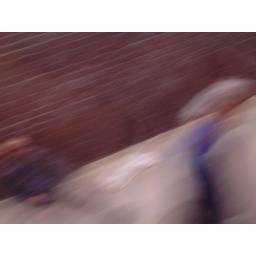
A hobo on the sidewalk in London as scene from a moving bus